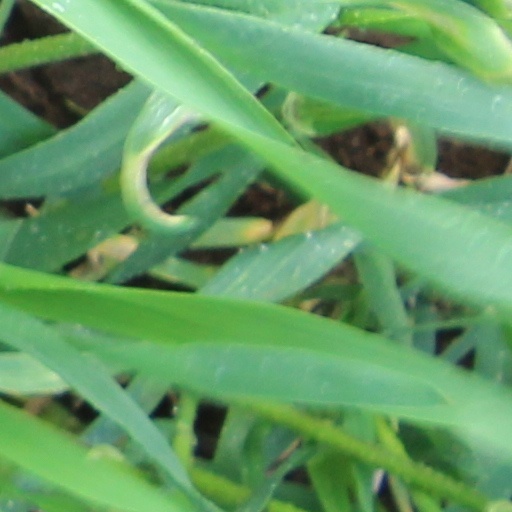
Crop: wheat